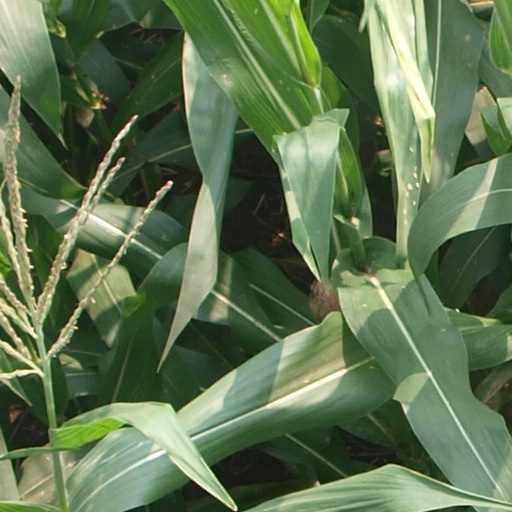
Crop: maize; corn